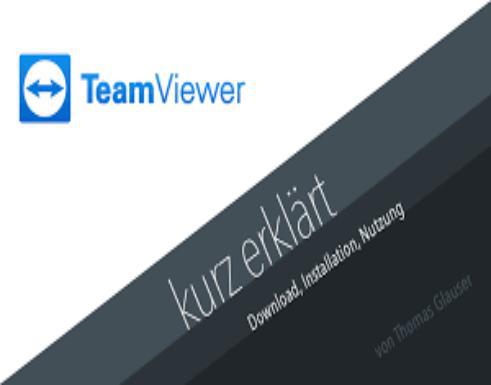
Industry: Others